Pieter Thijs

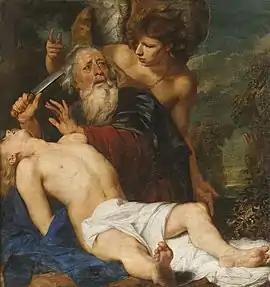
"Sacrifice of Isaac"

His history paintings also show the influence of French classicism, which was then coming into fashion. In these works he paid particular attention to prettiness and a polished finishing. He also borrowed from the Italian masters of the Cinquecento, such as Titian and Veronese.